Glen Cove, New York

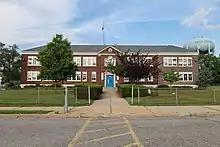
The Glen Cove City School District's Landing School in 2021

The city of Glen Cove and its residents are served by the Glen Cove City School District. Children who live in the City attend the Eugene J. Gribbin/ Katherine A. Deasy Elementary schools for grades K-2 (pre-k offered at Deasy), Landing/Margaret. A. Connolly schools for grades 3–5, Robert M. Finley Middle School for grades 6–8, and Glen Cove High School for grades 9–12. Finley Middle School was one of ten NASSP Breakthrough Schools. The Glen Cove City School District's "Paired Plan" for elementary schools has the Gribbin and Connolly schools paired, as well as the Deasy and Landing schools. All students from across the city attend joint classes in the central Middle and High schools.